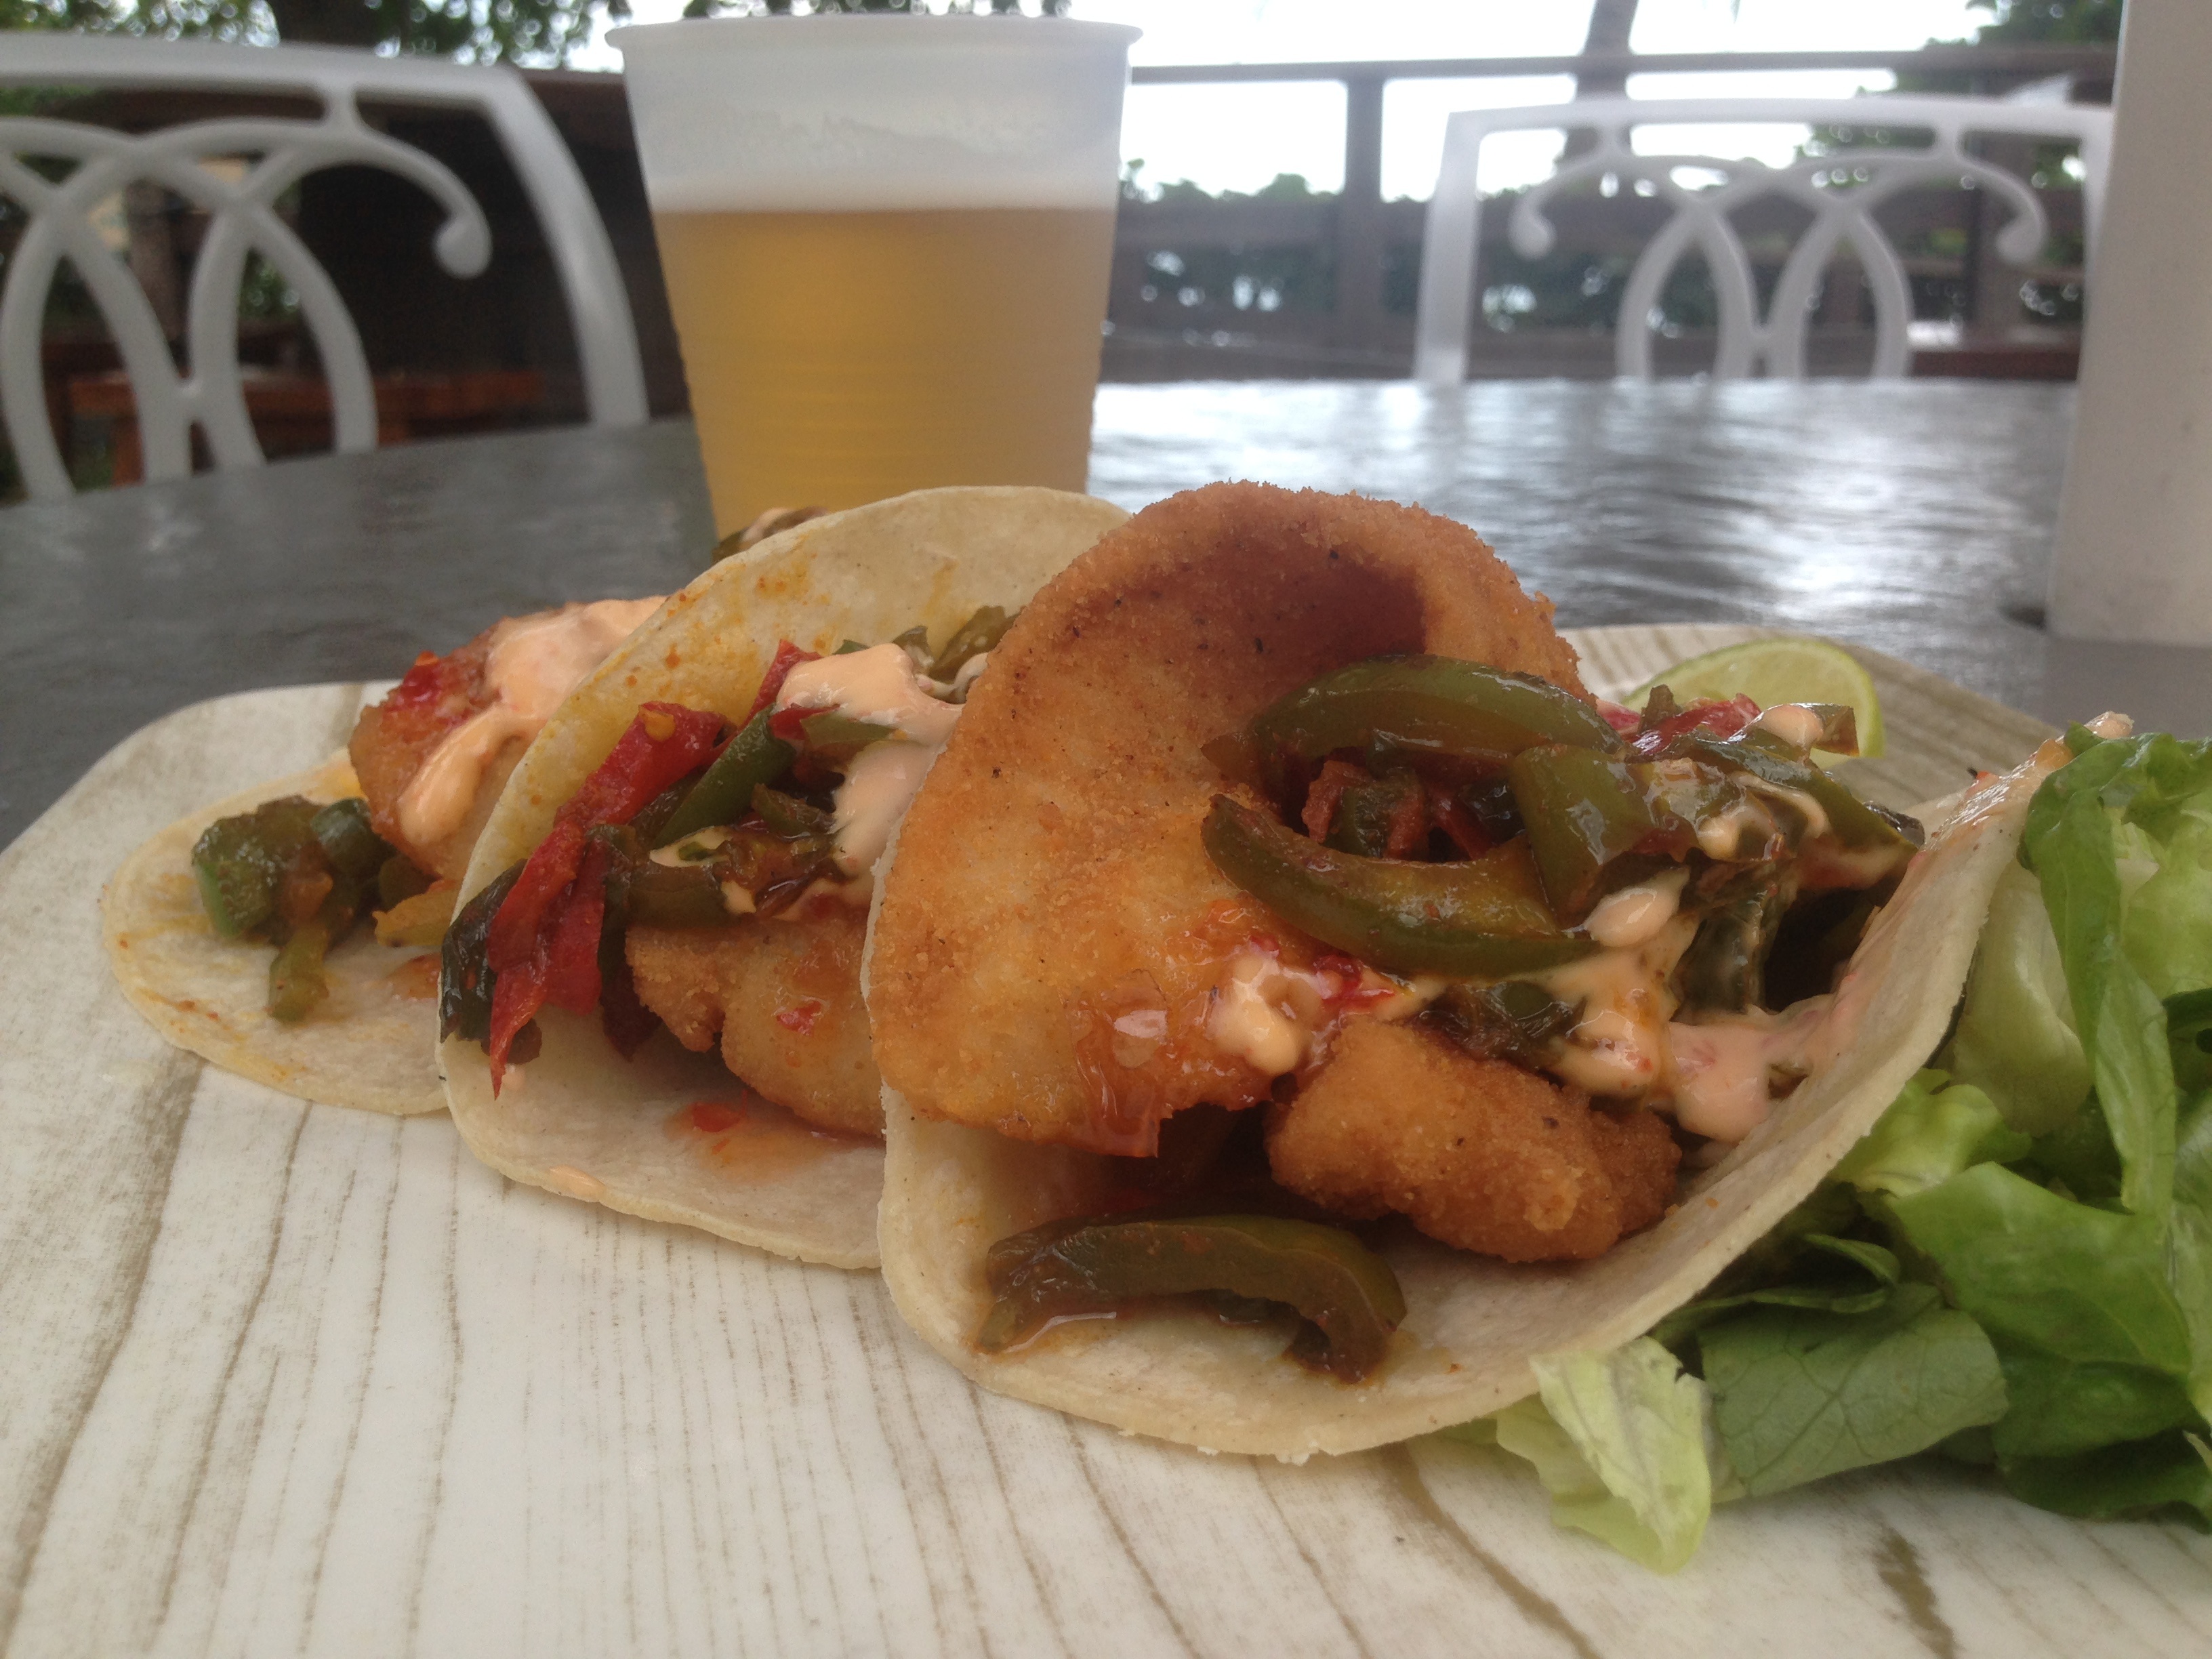
restaurant, dish, meal, food, seafood, fish, cuisine, invertebrate